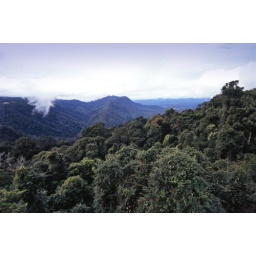
sub tropical rain forest in the mountains above dorrigo, NSW, Australia